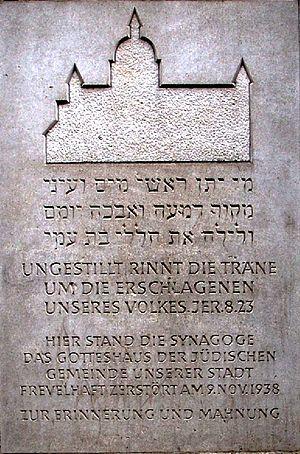
La nouvelle synagogue de Hanovre se trouvait dans la Bergstraße située dans le quartier Calenberger Neustadt de Hanovre. Elle a été construite suivant les plans de l'architecte Edwin Oppler, en style éclectique et historiciste, en prenant comme modèle l'église Saint-Augustin de Paris, la cathédrale de Worms et la cathédrale d'Aix-la-Chapelle.